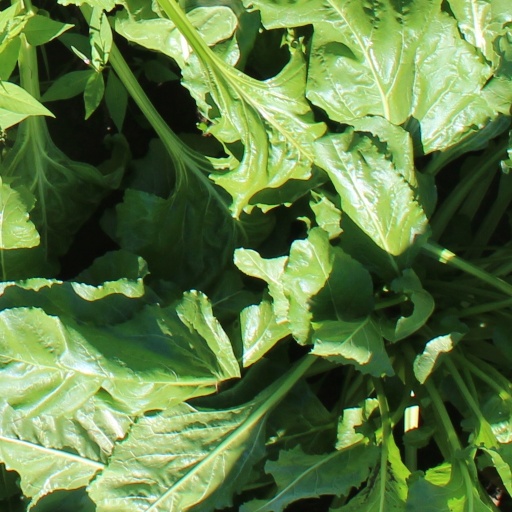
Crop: sugar beet